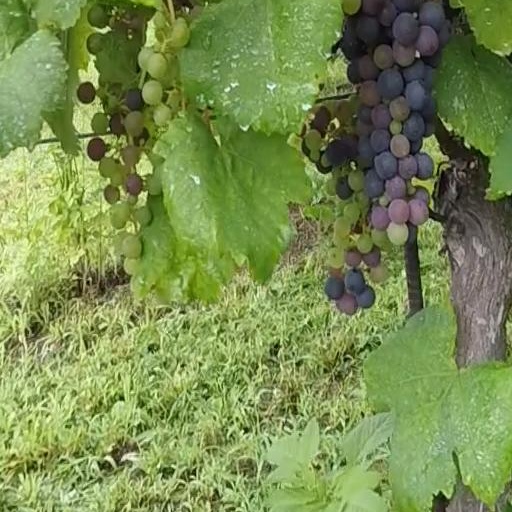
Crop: grape